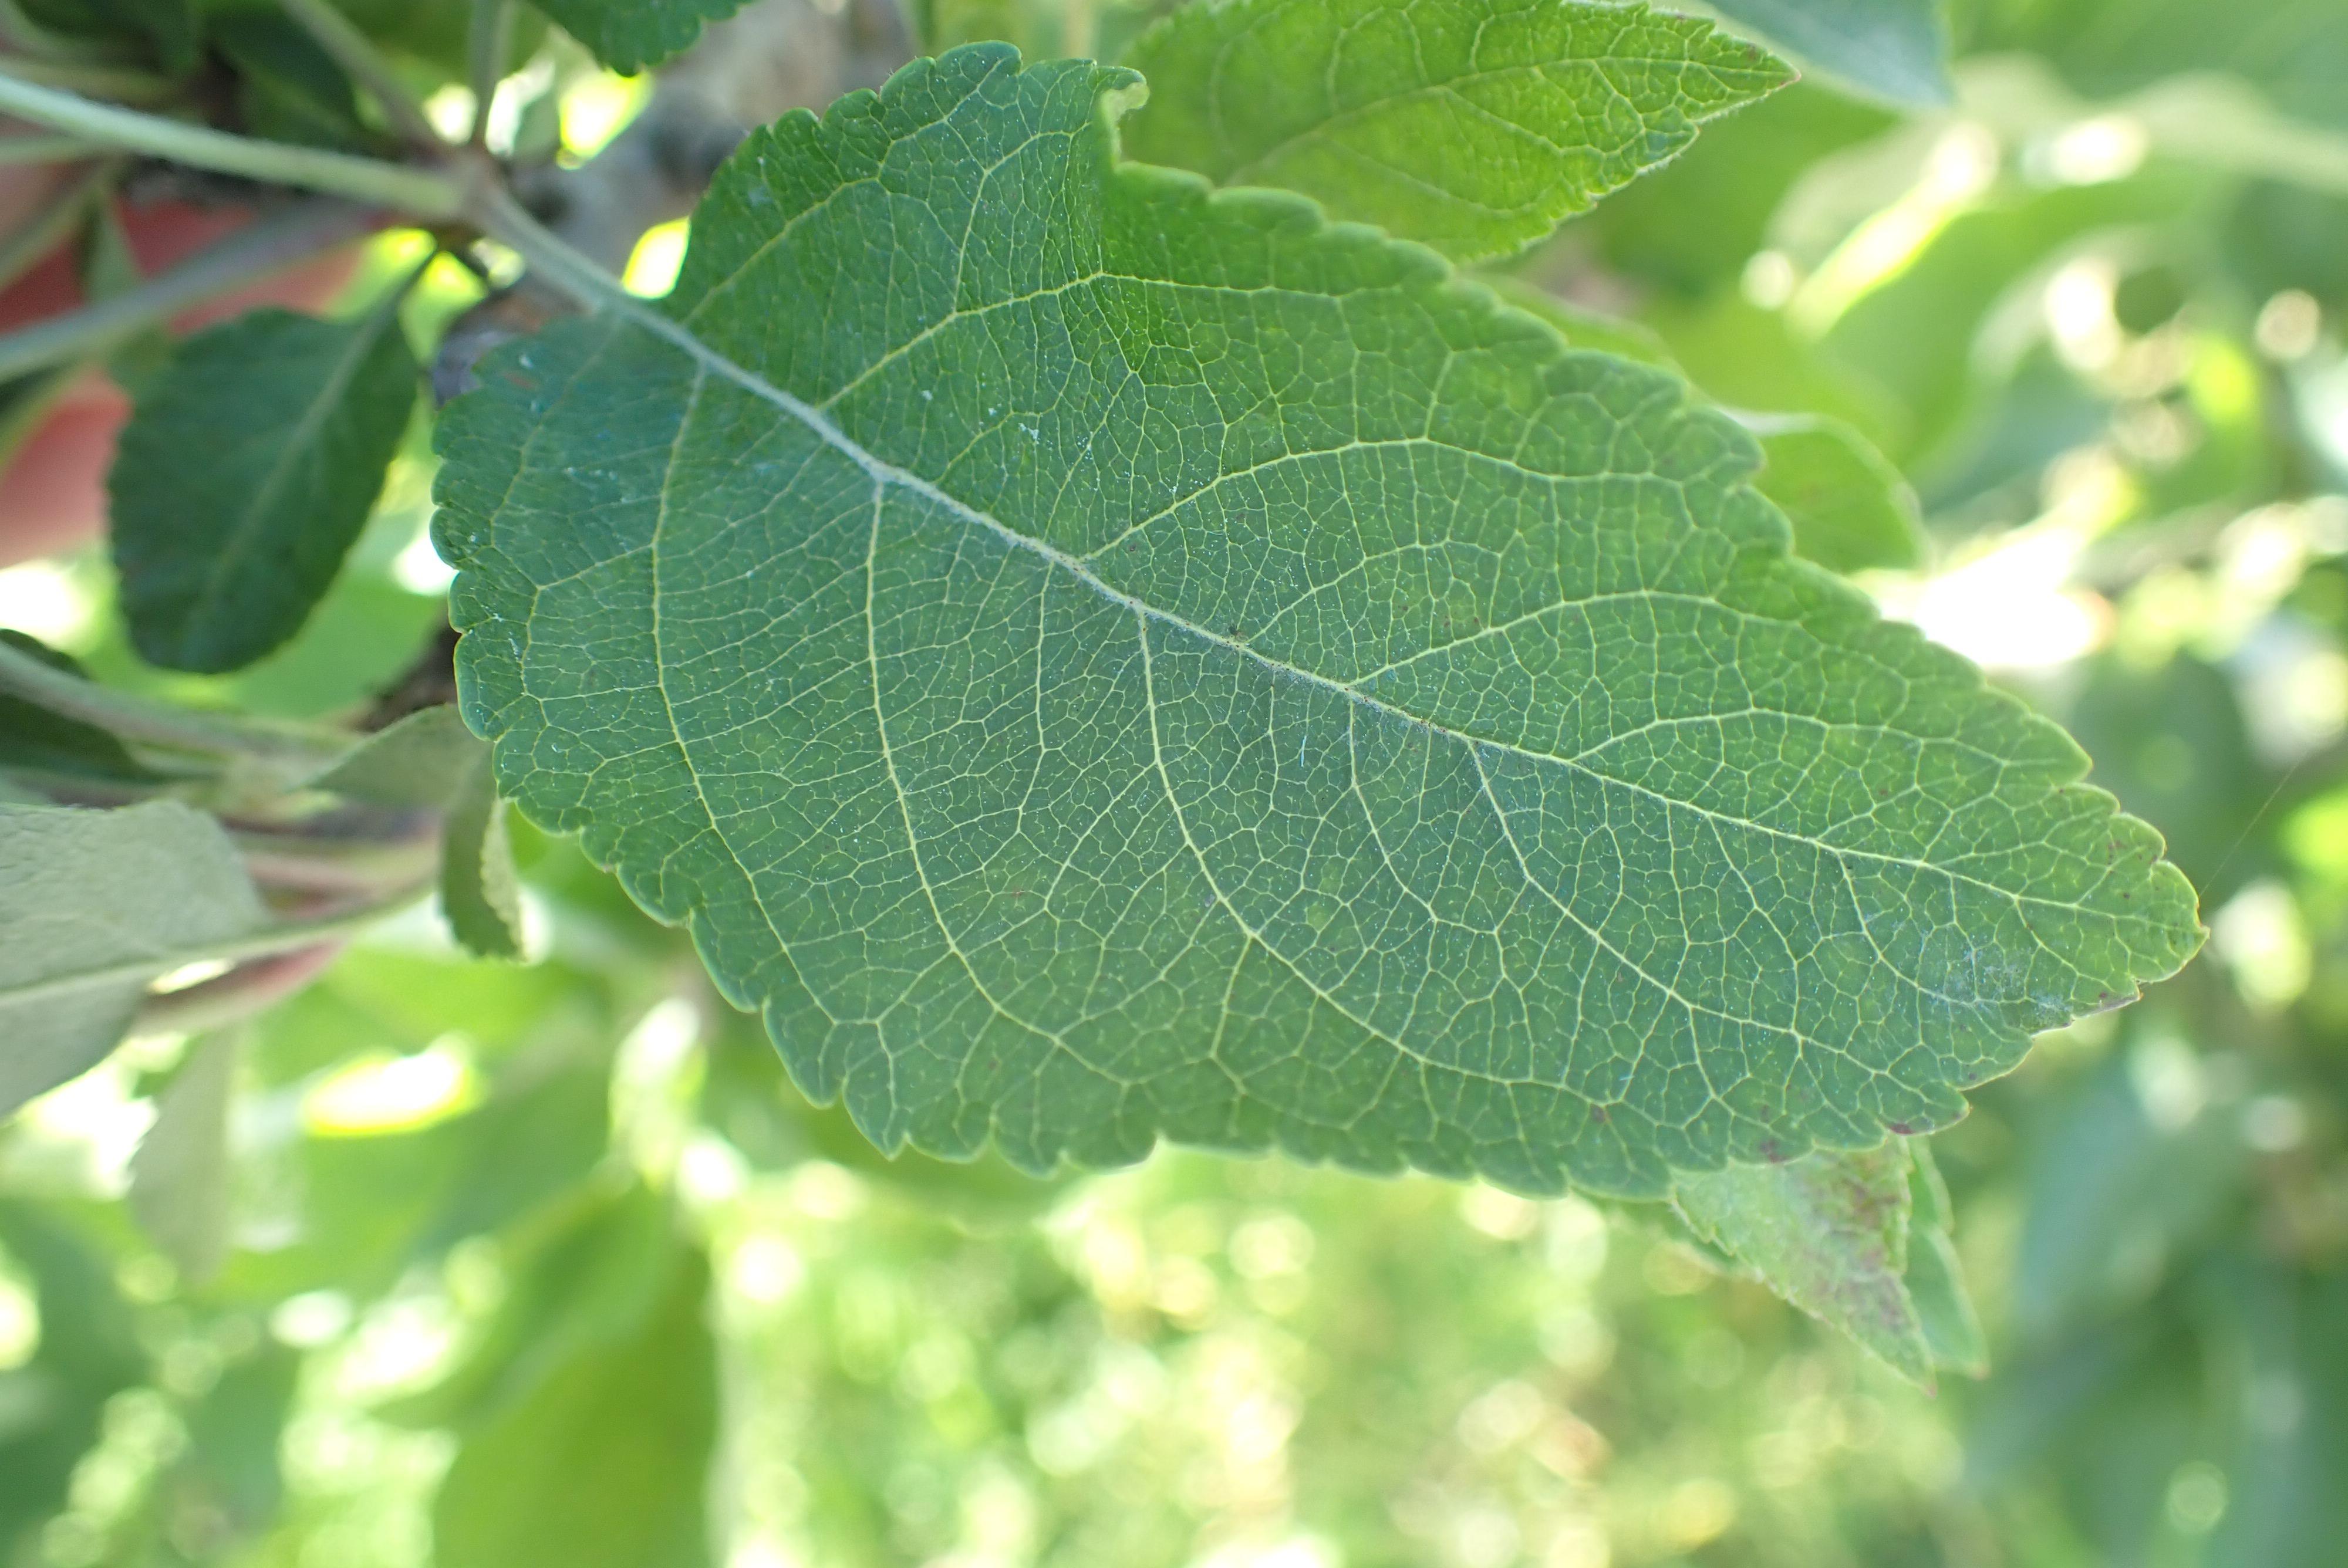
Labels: healthy